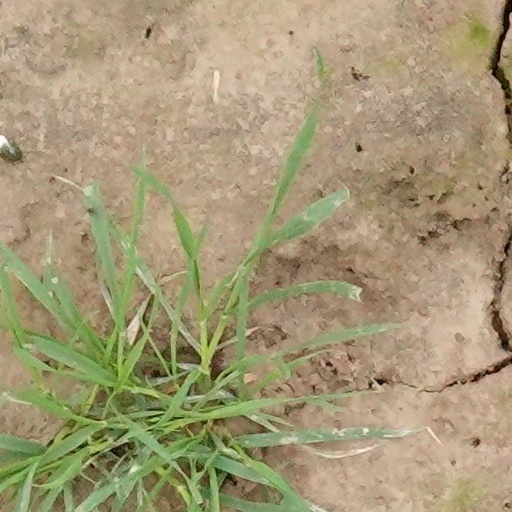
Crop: wheat